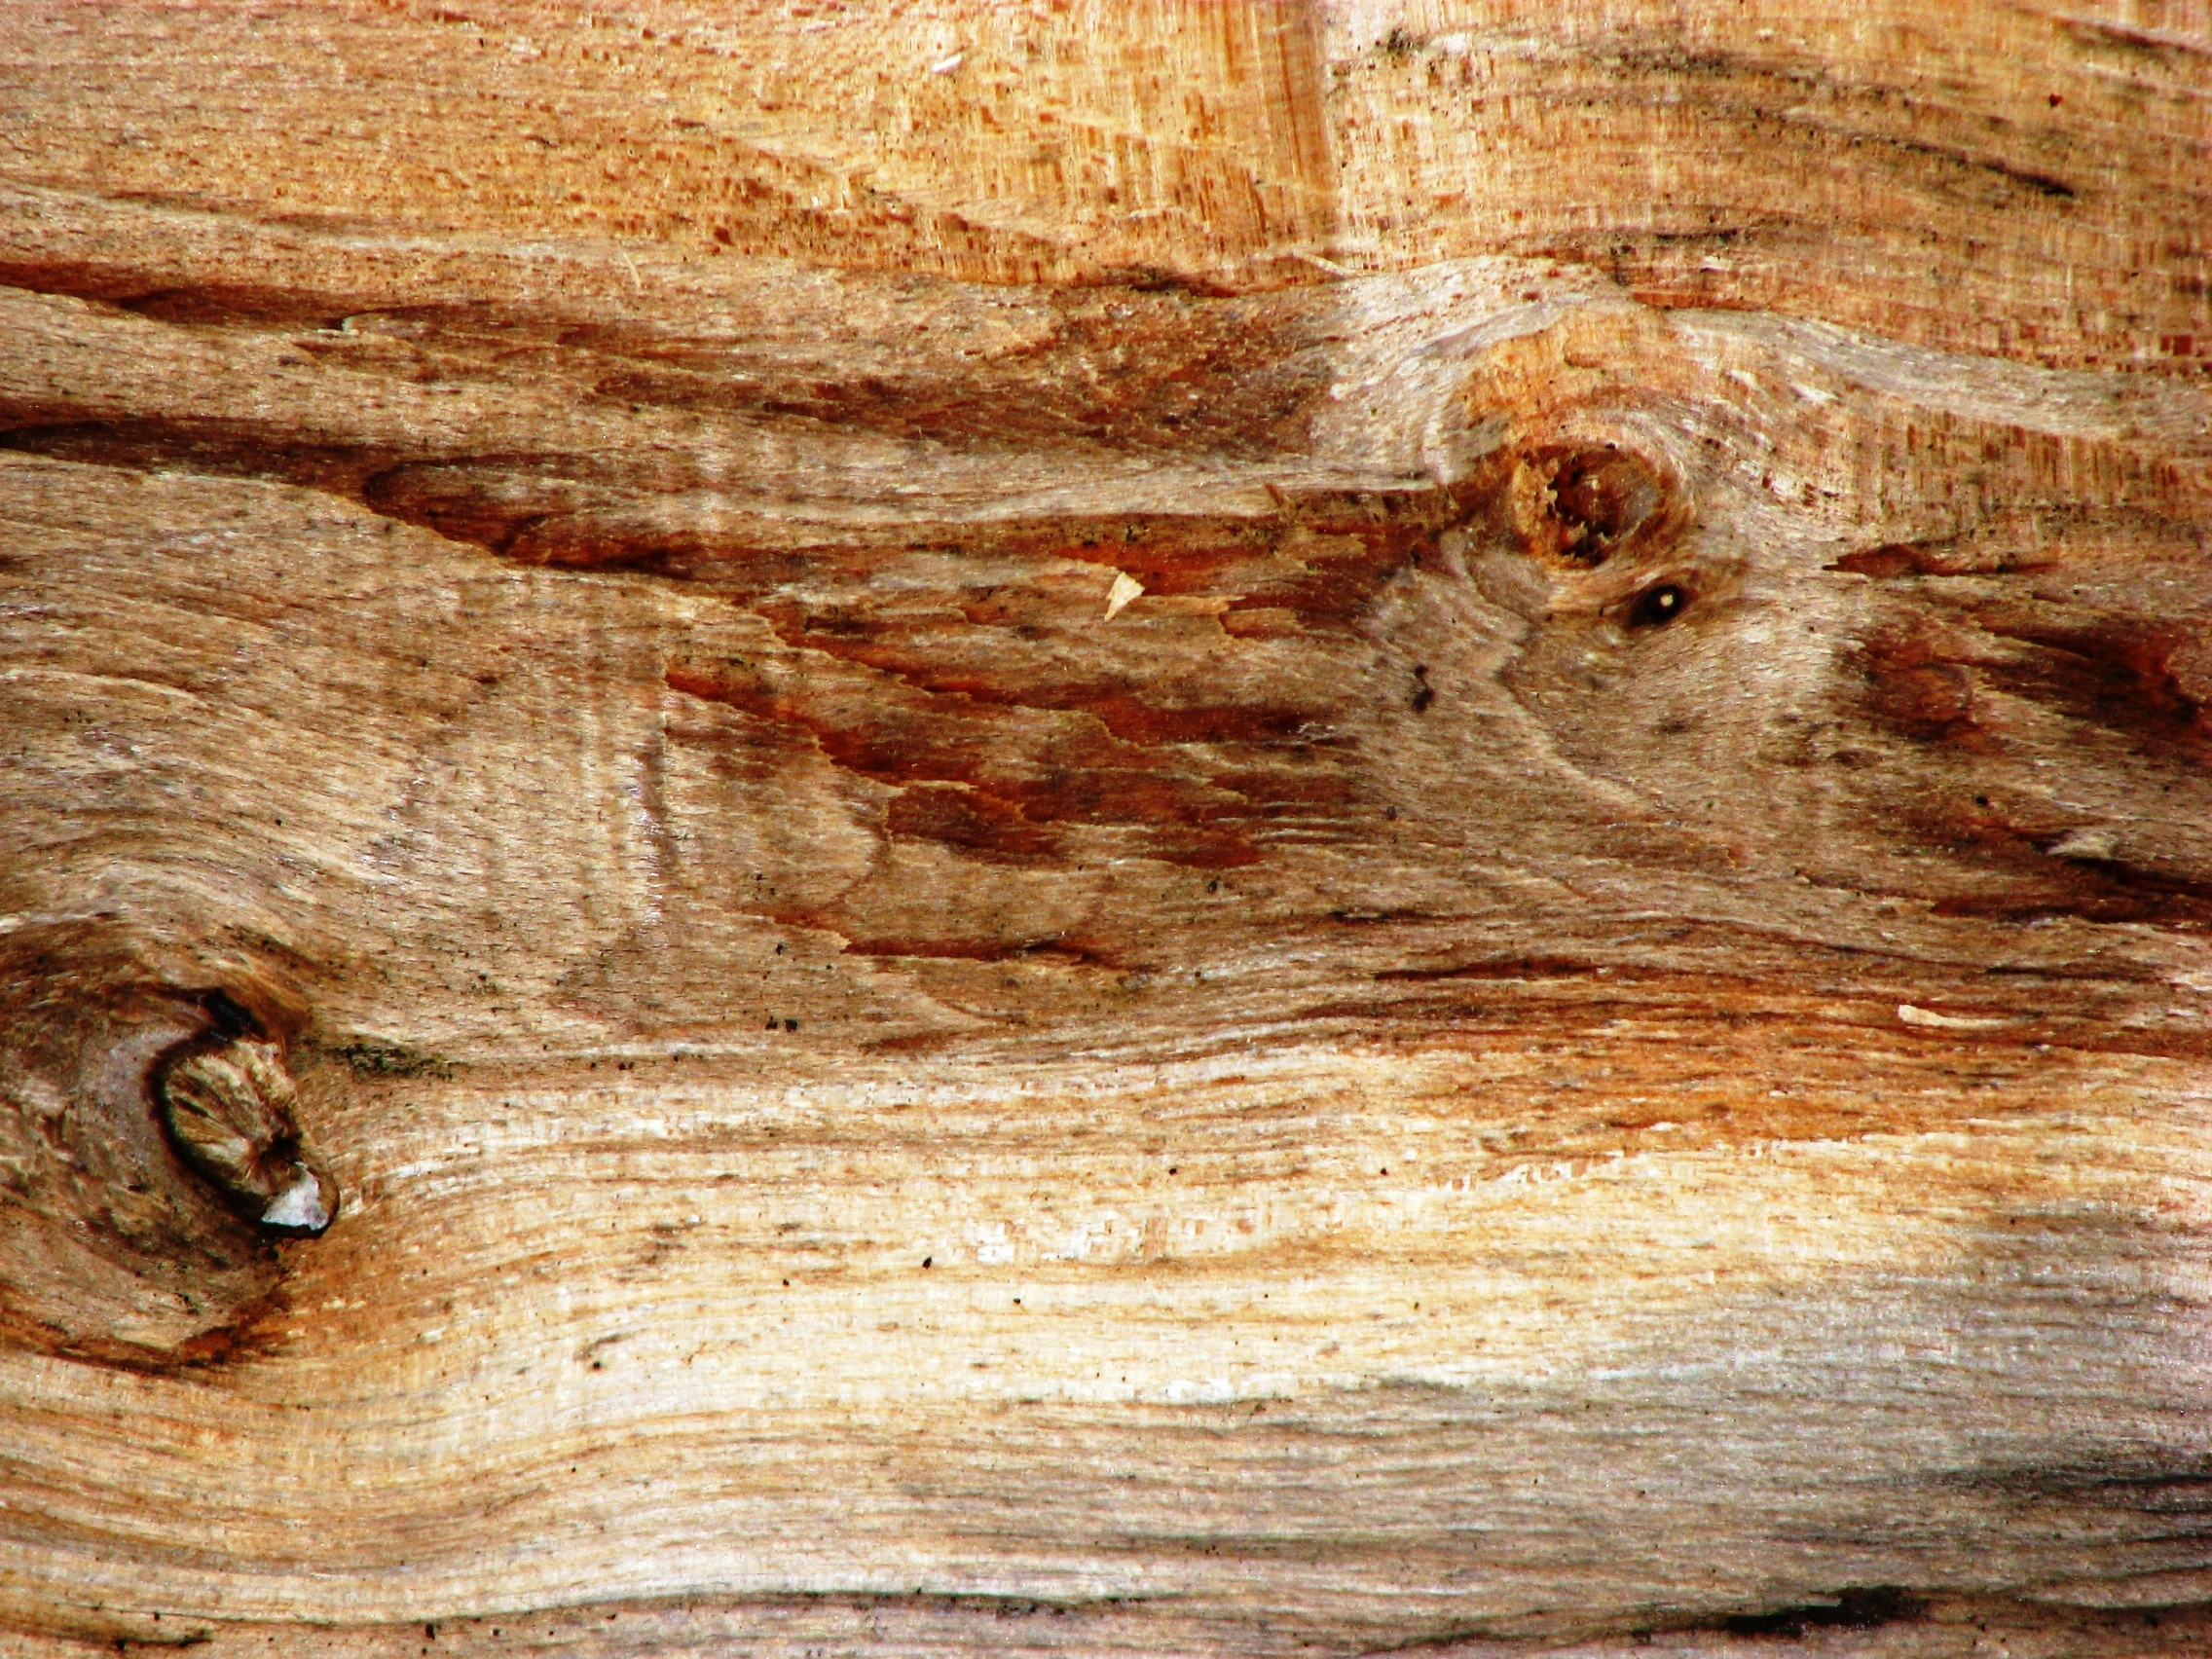
tree, structure, wood, grain, texture, trunk, formation, insect, brown, lumber, close up, background, wood texture